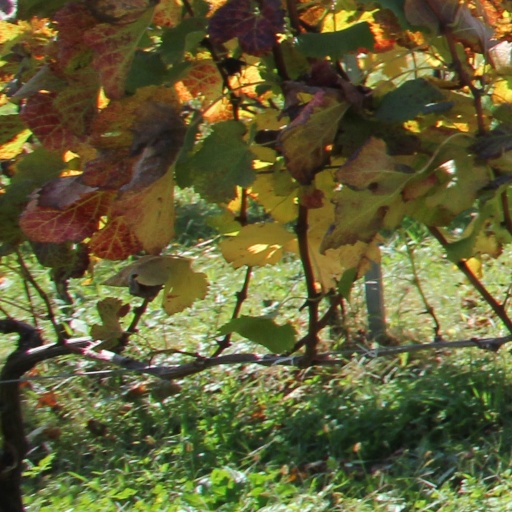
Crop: grape